Boswil

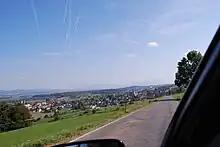
Boswil

Boswil has an area, , of . Of this area, or 65.8% is used for agricultural purposes, while or 21.9% is forested. Of the rest of the land, or 10.9% is settled (buildings or roads), or 0.8% is either rivers or lakes and or 0.4% is unproductive land.